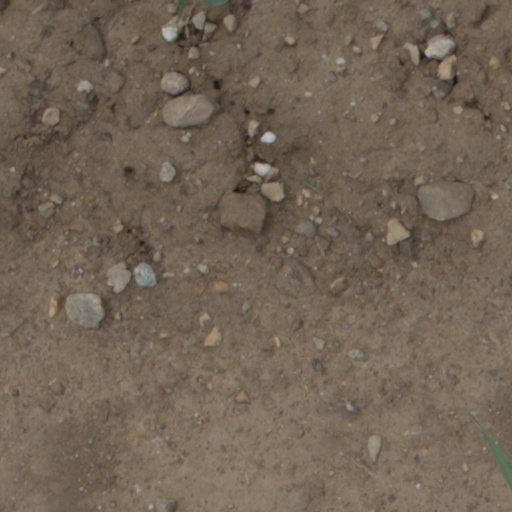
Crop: wheat